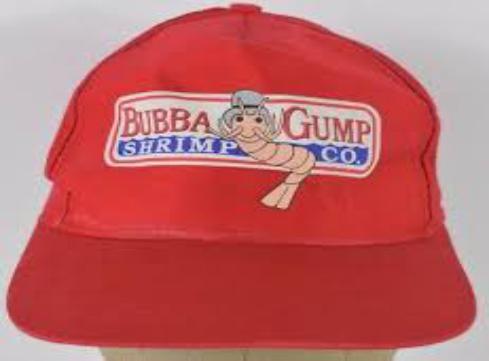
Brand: Bubba Gump Shrimp Company
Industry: Food